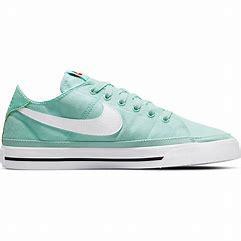
Brand: Nike
Model: Court